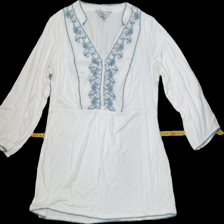
View: front
Type: Blouse
Category: Ladies
Brand: Not Applicable
Colors: White
Material: 100%viscose
Pattern: Floral print
Cut: Regular, V-collar
Trend: No trend
Stains: Yes
Price range: <50
Recommended usage: Export